Thomas Marlay (judge)

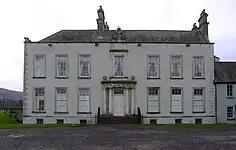
Marlay House, home of Marlay's niece Elizabeth Marlay La Touche.

Thomas was educated at Trinity College Dublin. Unlike many barristers of his time, he was a considerable scholar and was awarded the degrees of Bachelor of Arts and Doctor of Laws. He was an admirer of John Dryden, whom he met once when he was a student. He was admitted to the Middle Temple, and was called to the Bar. He rapidly built up a large practice at the Irish Bar, although Elrington Ball states that he was not very highly regarded as a lawyer. An anonymous pamphlet from 1730, which took a somewhat jaundiced view of the Irish Bar in general, described him as "a sage refined": whether this tribute to his intellect was ironic or not is unclear.